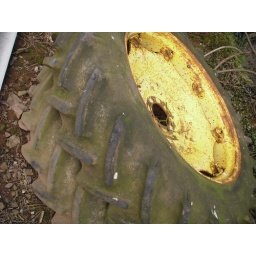
I took this on my friend's dairy farm near the chicken house and also near county pick!